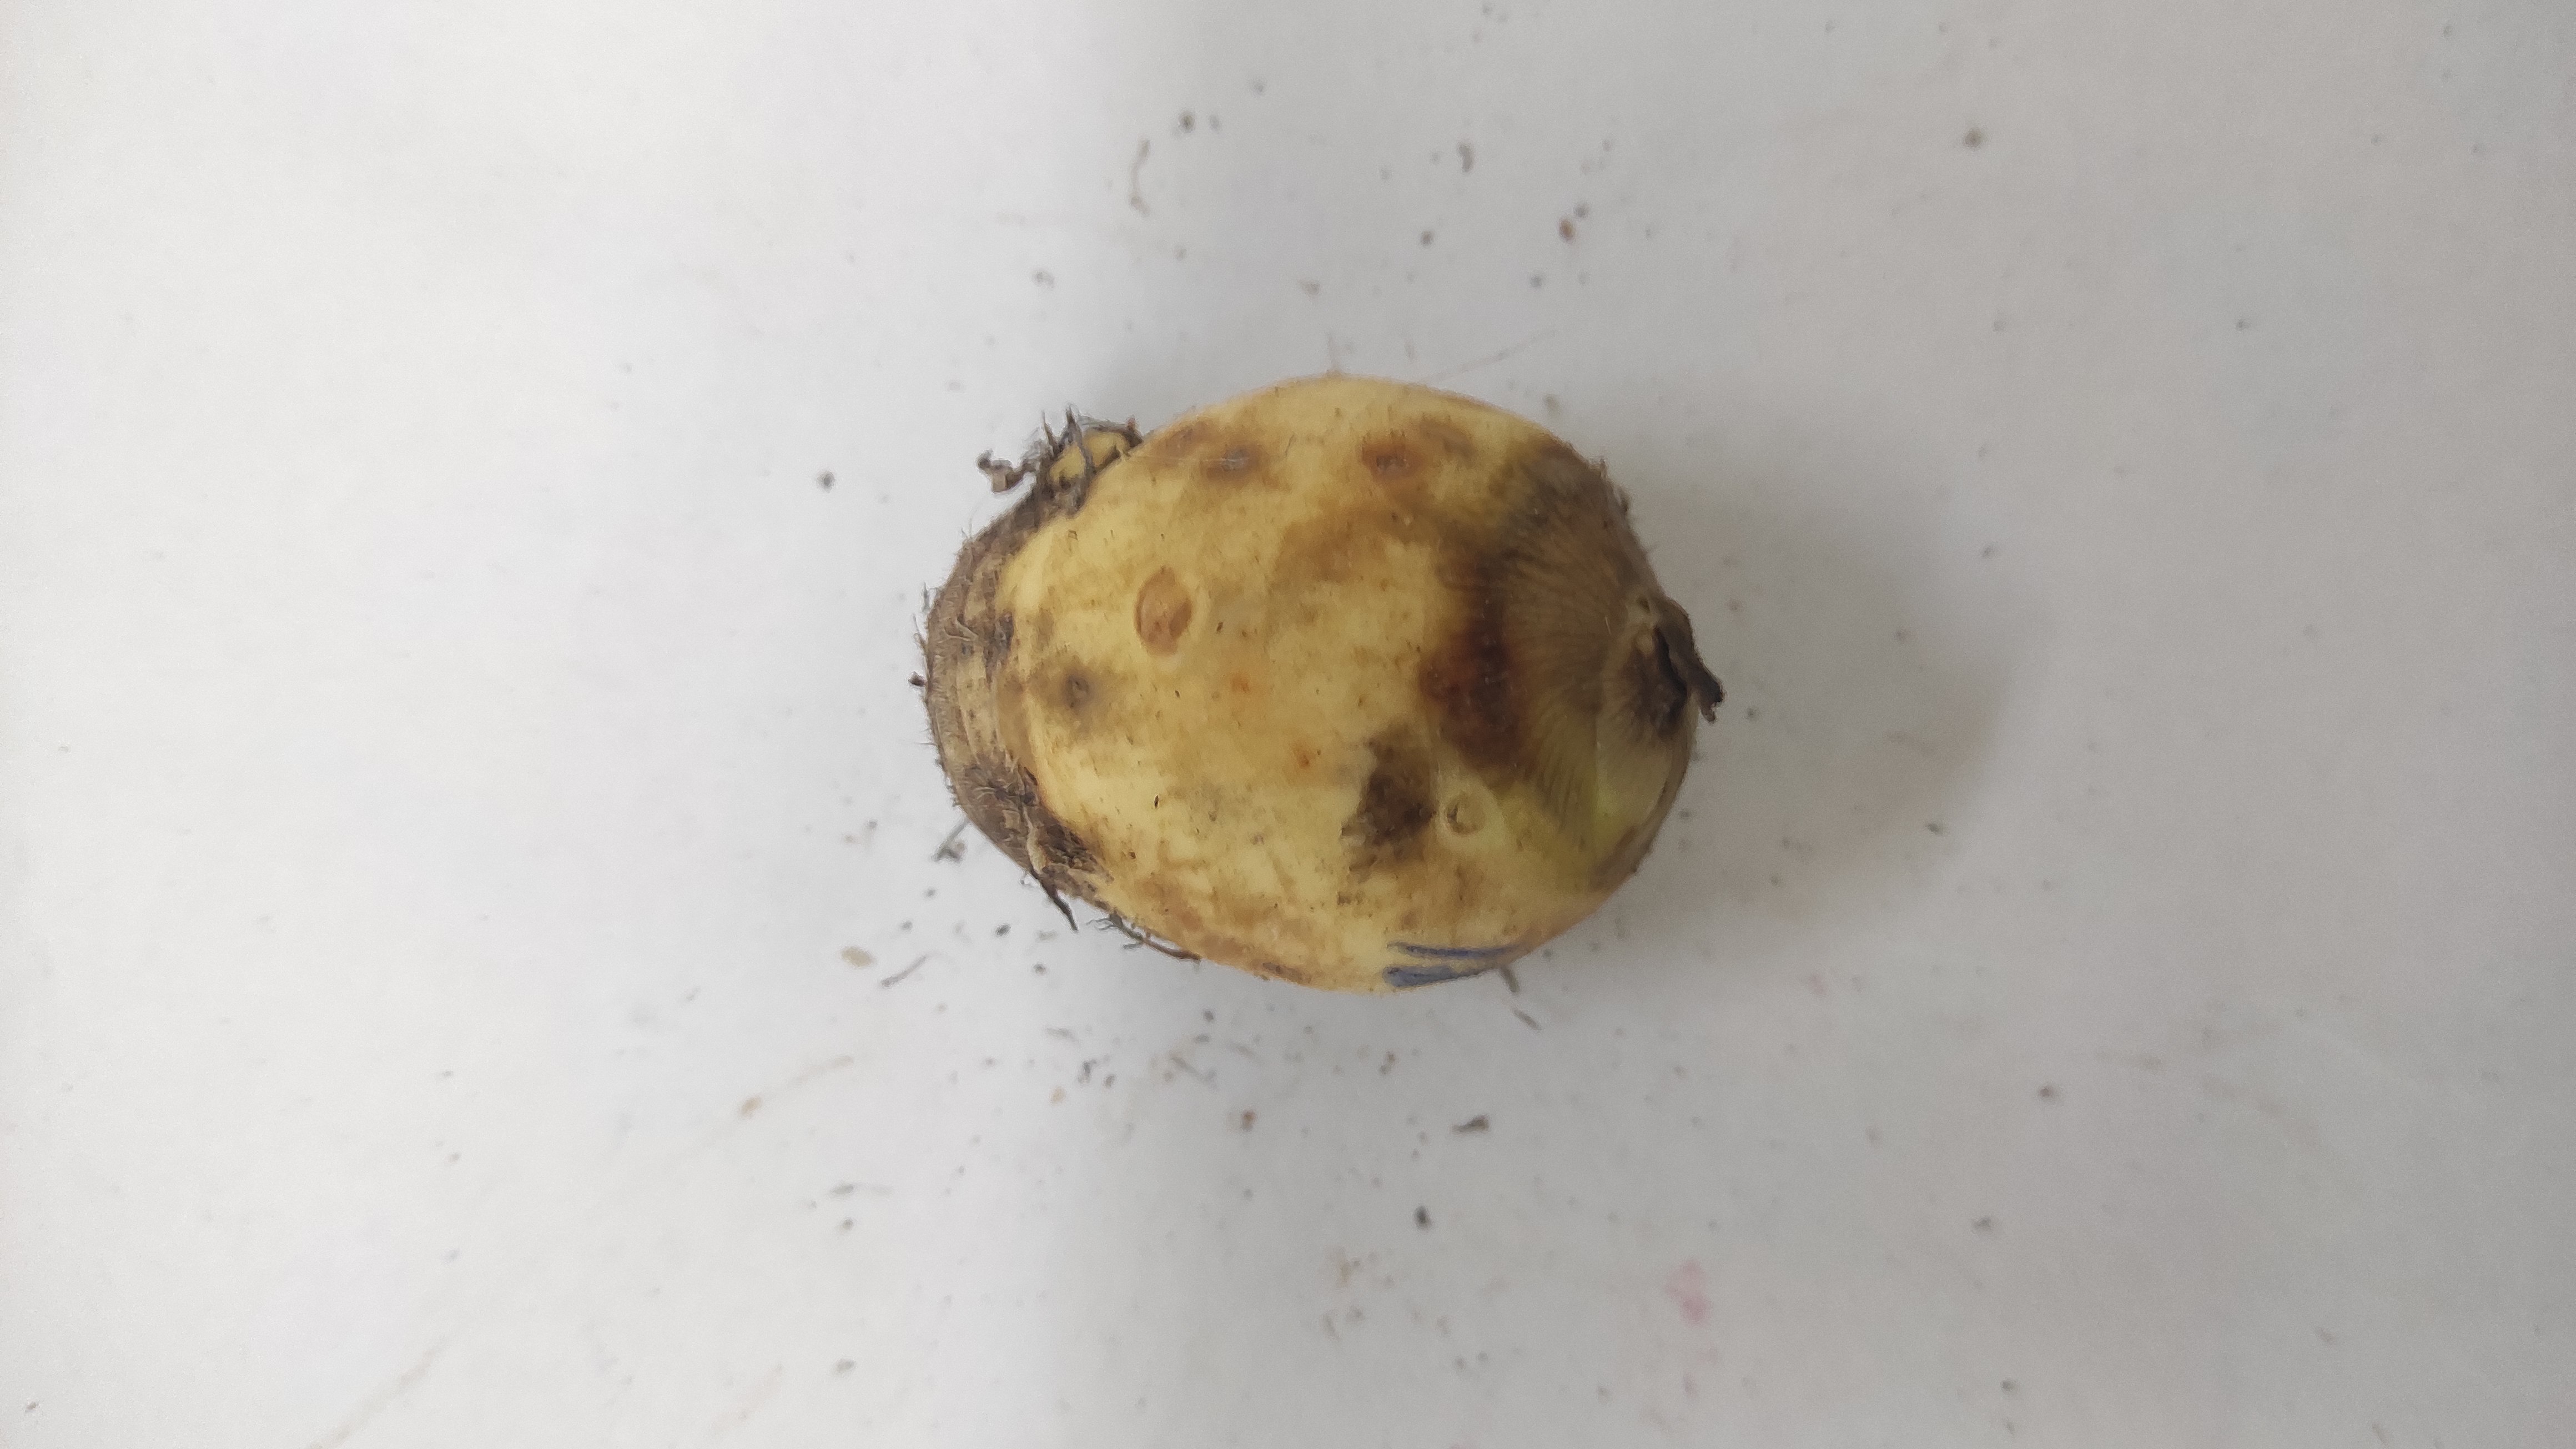
Crop: Taro root
Condition: Fresh